Battle of Romani

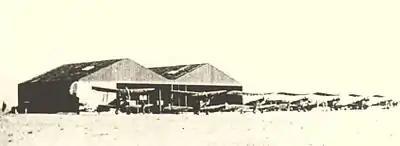
Ismailia Aerodrome with BE 2C two seater aircraft outside the hangars

Murray considered it very unlikely that an attack would occur anywhere other than in the northern sector and therefore was prepared to reduce the troops in Nos 1 and 2 Sectors to a minimum. He decided not to reinforce his four infantry brigades, but to increase the available fire-power at Romani by moving up the 160th and 161st Machine Gun Companies of the 53rd (Welsh) and the 54th (East Anglian) Divisions. He also ordered the concentration of a small mobile column made up of the 11th Light Horse, the City of London Yeomanry (less one squadron each) with the 4th, 6th and 9th Companies of the Imperial Camel Brigade in No. 2 Sector. He calculated that the whole of the defensive force, including the camel transport necessary to enable infantry in the 42nd (East Lancashire) Division to advance into the desert, would be fully equipped and the camels assembled by 3 August. Approximately 10,000 Egyptian Camel Transport Corps camels concentrated at Romani prior to the battle. British monitors in the Mediterranean Sea off Mahamdiyah got into position to shell the assembling Ottoman force, while an armoured train at Kantara was ready to assist the defence of the right flank, and all available aircraft were on standby at Ismailia, Kantara, Port Said and Romani.